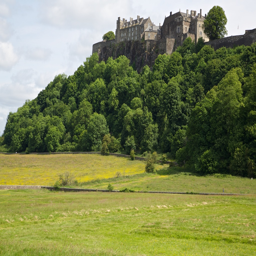
a city on the hilltop .